Dr. Jekyll and Mr. Hyde (1887 play)

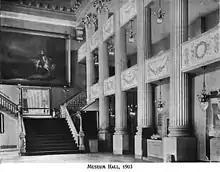
The play premiered at the Boston Museum on May 9, 1887.

After just two weeks of rehearsals, the play opened at the Boston Museum on May 9, 1887, as the first American adaptation of Stevenson's novella. On May 14, it closed for rewrites. The updated version opened at the Madison Square Theatre on Broadway on September 12. A. M. Palmer produced and Richard Marston designed the sets for the production. Sullivan invited Stevenson, who had moved to the US that summer; Stevenson was ill, but his wife and mother attended and congratulated Sullivan on the play. The Madison Square production closed on October 1, when Mansfield took his company on a nationwide tour. The tour began at the Chestnut Street Theatre in Philadelphia and visited over a dozen cities, including several returns to Boston and New York. It ended at the Madison Square Theatre, where "Dr. Jekyll and Mr. Hyde" was performed for a final matinee of the season on June 29, 1888.